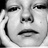
Emotion: neutral